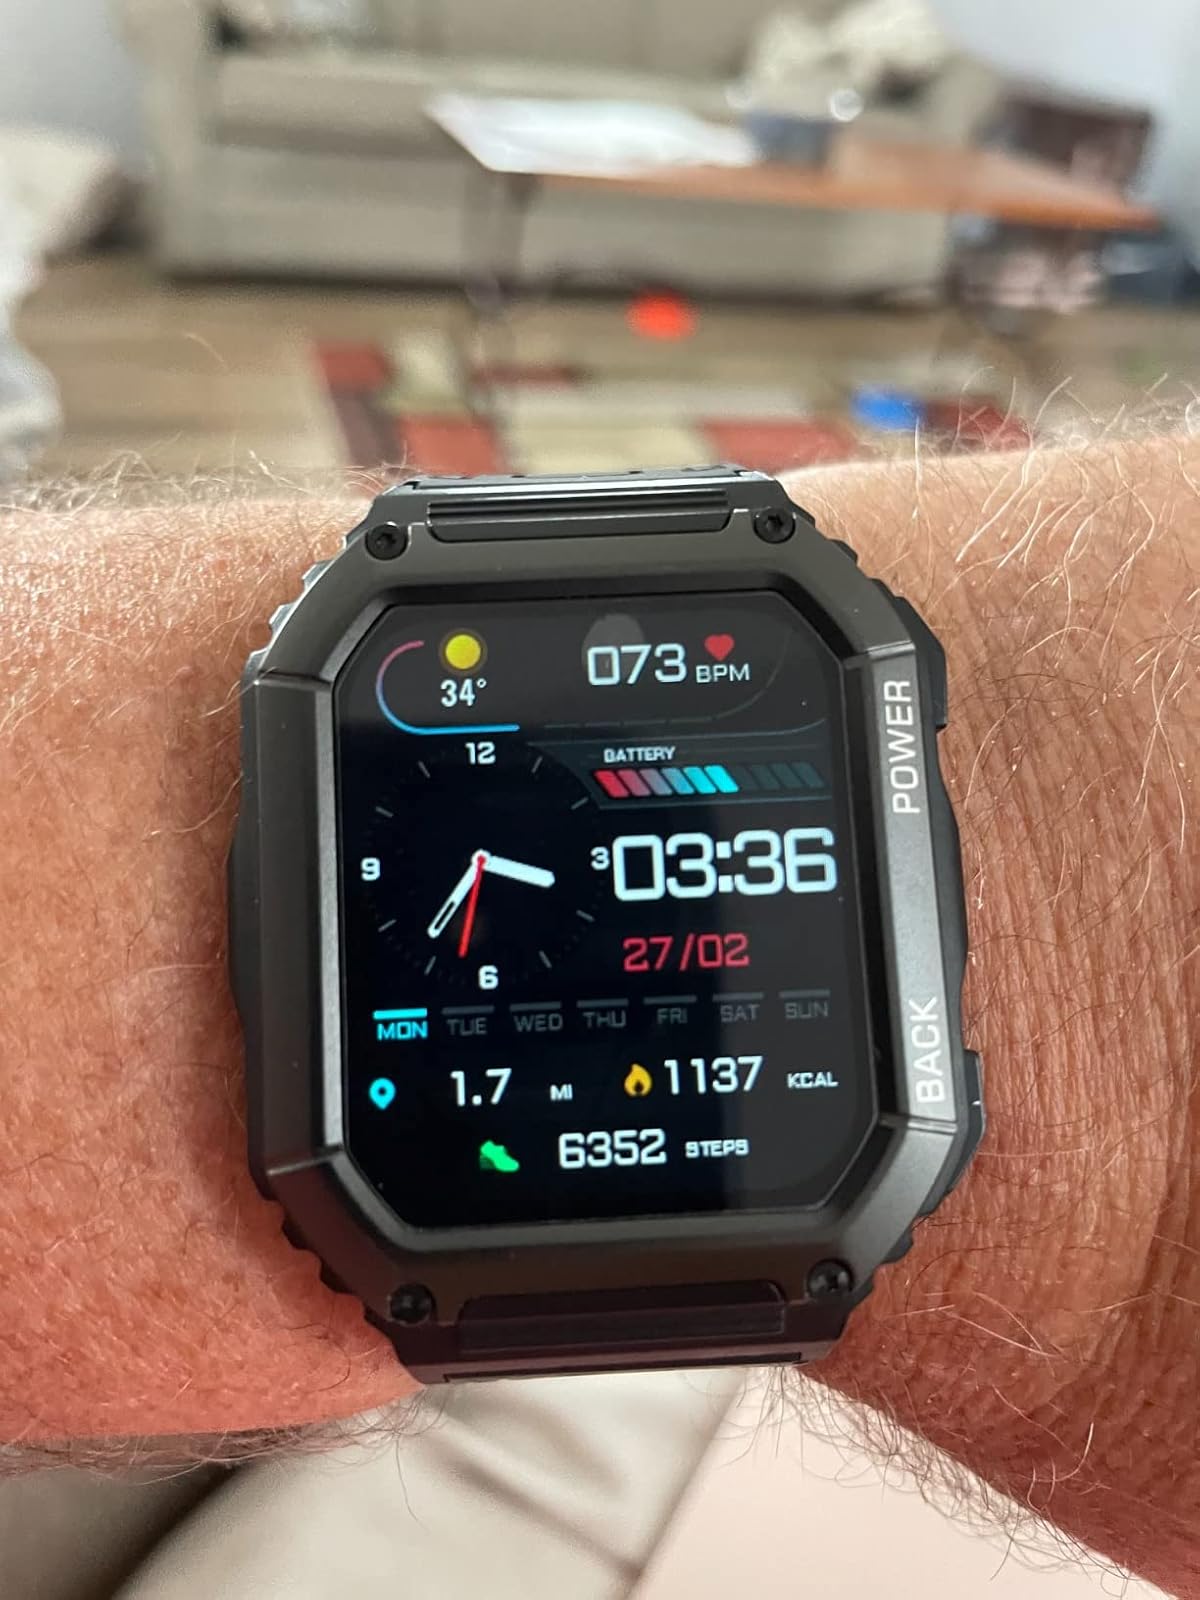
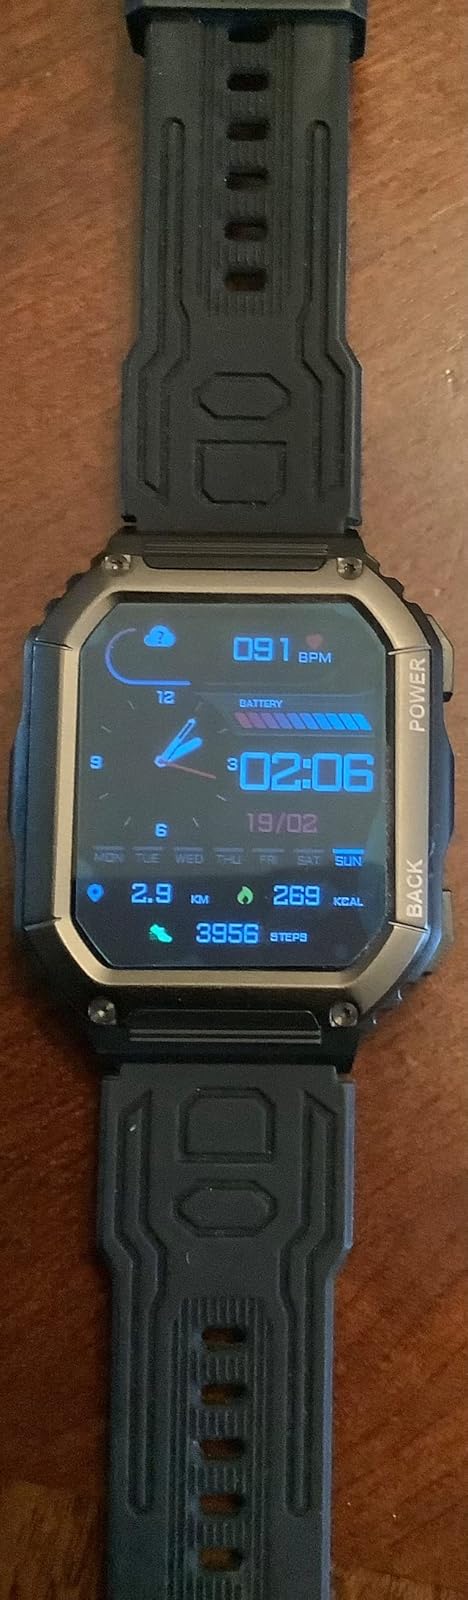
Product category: smartwatch
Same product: yes